Enrique Giaverini

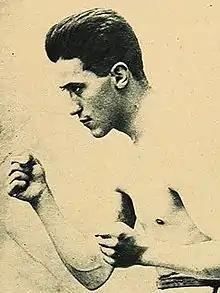
Giaverini in 1924

Enrique Giaverini (born December 20, 1908, date of death unknown) was a Chilean boxer who competed in the 1936 Summer Olympics.